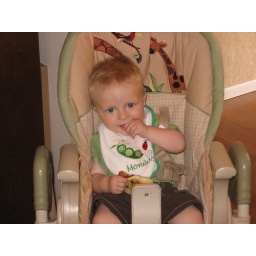
Levi is eating a a banana pancake, courtesy of the new pancake pro in our house (Daddy).